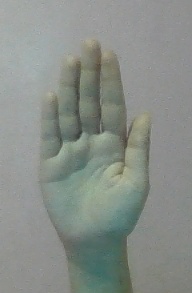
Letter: seen